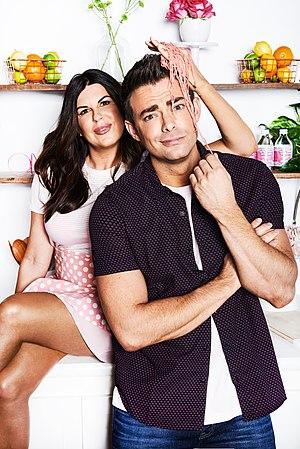
Jonathan Bennett est un acteur et producteur américain né le 10 juin 1981 à Rossford, Ohio.